Tommy Harrison

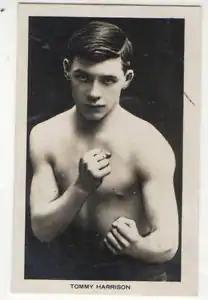
Rising Stars Boxing Card #11, 1922

Thomas Harrison (17 August 1892 – April→June 1931 (aged 38)) born in Hanley, Stoke-on-Trent was an English professional fly/bantam/featherweight boxer of the 1900s, 1910s and 1920s who won the National Sporting Club (NSC) (subsequently known as the British Boxing Board of Control (BBBofC)) British bantamweight title, British Empire bantamweight title, and European Boxing Union (EBU) bantamweight title, his professional fighting weight varied from , i.e. flyweight to , i.e. featherweight.